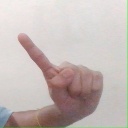
अक्षर: ए